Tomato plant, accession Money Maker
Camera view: bottom (45 deg); turntable rotation: 90 degrees
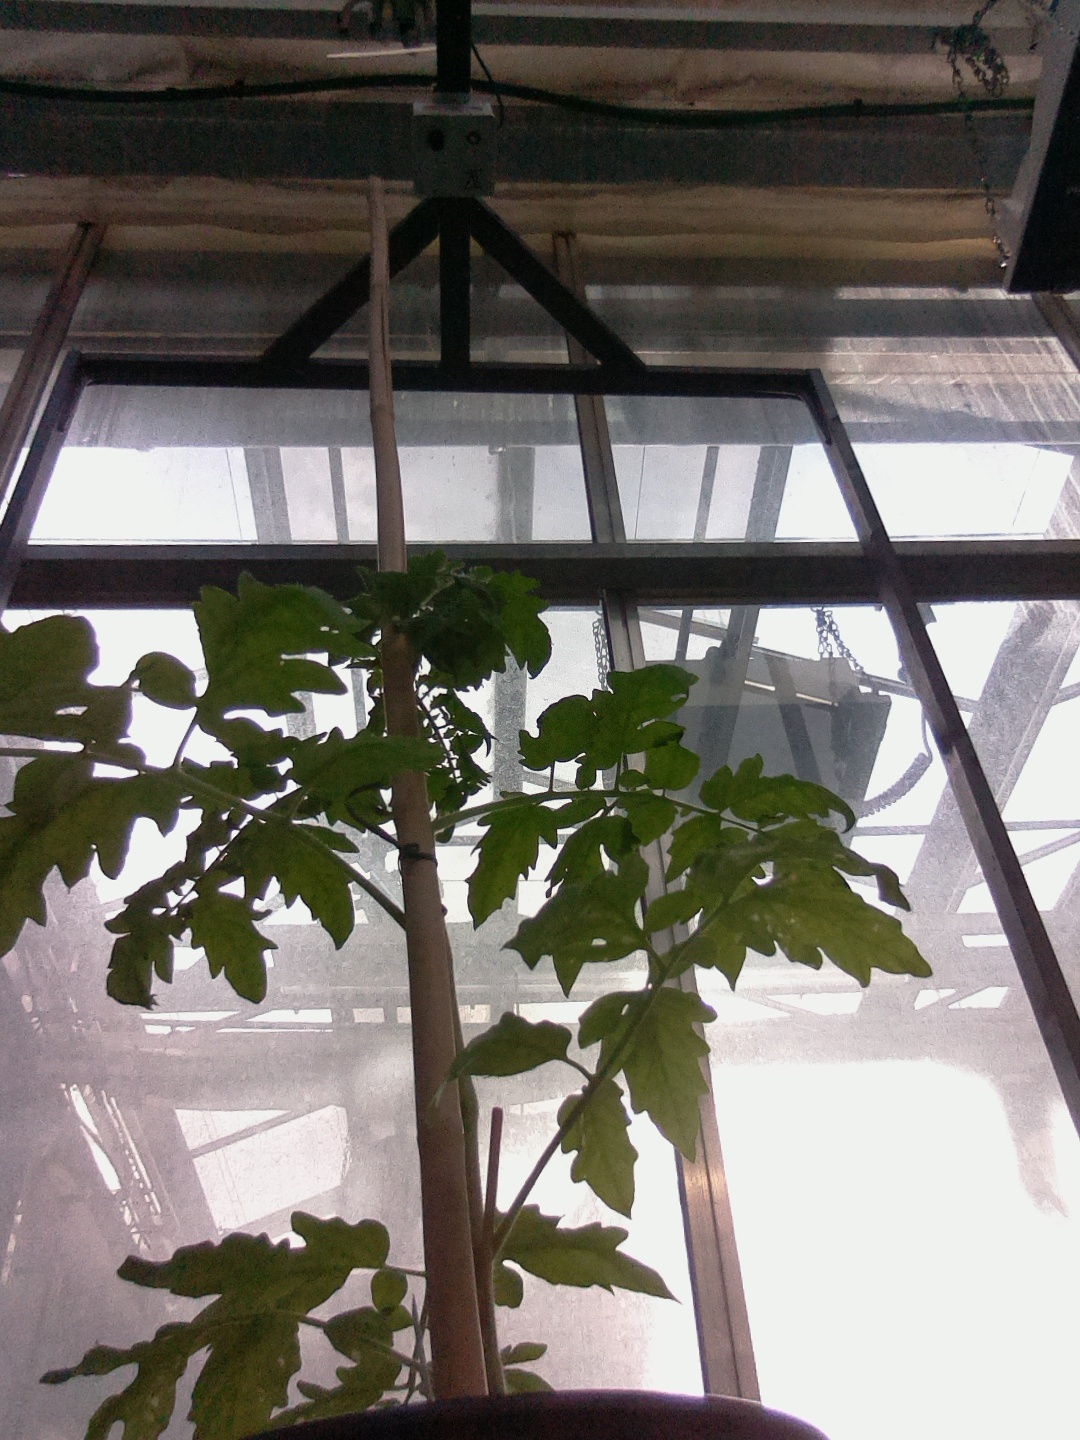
BBCH growth stage 14: 8 of true leaves visible